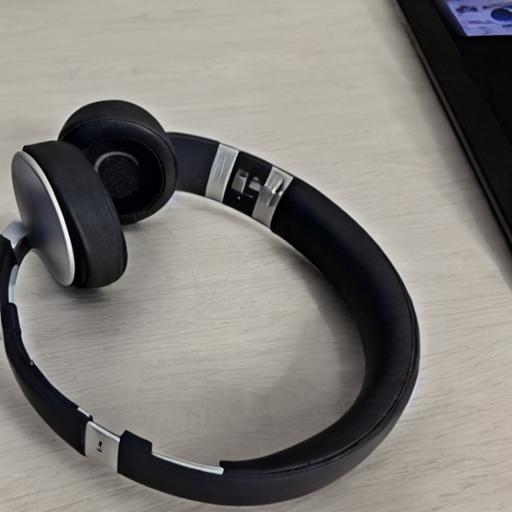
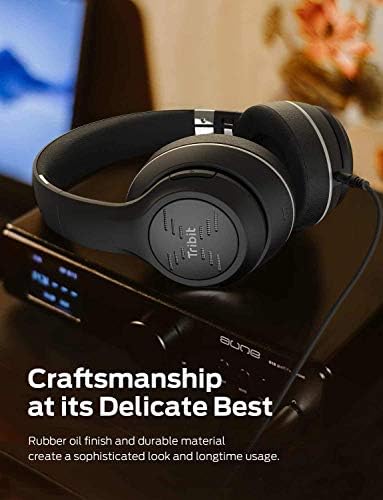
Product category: headphones
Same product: no